St Edmund's College, Cambridge

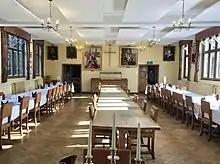
Dining Hall

The college is younger than some of the more traditional colleges of the university. Despite this St Edmund's maintains many ancient Cambridge traditions including formal hall, albeit with modifications. Fellows at most Cambridge and Oxford colleges dine at a "high table" (separately from the students); however, St Edmund's has no such division, with undergraduates, postgraduates and fellows sitting together at dinners. Unlike most mature and modern colleges, St Edmund's still requires students to wear their academic gowns during formal halls, ceremonies, and college occasions. St Edmund's retains several other dining traditions unusual for modern colleges, including a requirement to ask the master to leave the hall to use the bathroom, a banning of technological devices and newspapers, and a strict requirement to only speak English. The St Edmund's undergraduate gown, like that of the other colleges admitting only mature undergraduates, is a short black clerical style gown, lacking a slit in the forearm and gathered above the elbow by a blue cord and button.